Shemini (parashah)

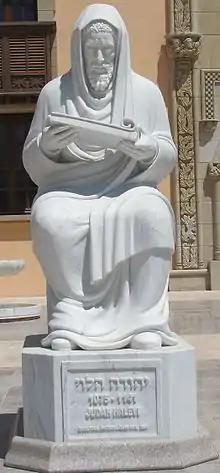
Judah Halevi

Maimonides cited Leviticus 10:3, "And in the presence ("pene") of all the people I will be glorified," as an instance where the word , "pene", means "the presence and existence of a person."